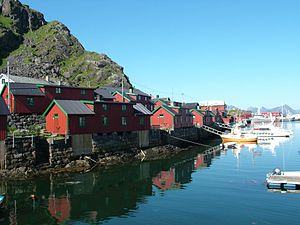
Vestvågøy
Stamsund
Vestvågøy er en økommune i Lofoten i Nordland fylke i Norge.